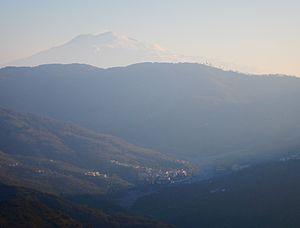
Fondachelli-Fantina est une commune italienne de la province de Messine dans la région Sicile en Italie. Il est situé dans la vallée de la fiumara du Patrì, à son origine, parmi les monts Péloritains dont ses plus hauts sommets, la Montagna Grande, la Rocca di Salvatesta et la Montagna di Vernà, se montrent dans la vallée, à retenir pour leur beauté et les caractéristiques le Rocche di Durante et le plateau de Pizzo Vento. Le Saint Patron est l'Ange Gardien célébré le deuxième dimanche de Juillet.